Vicente Rodríguez

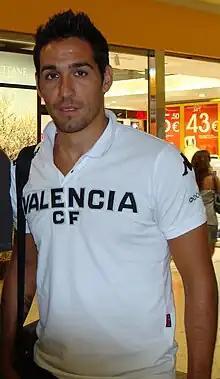
Vicente as a Valencia player in 2010

Vicente Rodríguez Guillén (born 16 July 1981), known simply as Vicente, nicknamed "El puñal de Benicalap" ("The dagger of Benicalap"), is a Spanish former professional footballer.